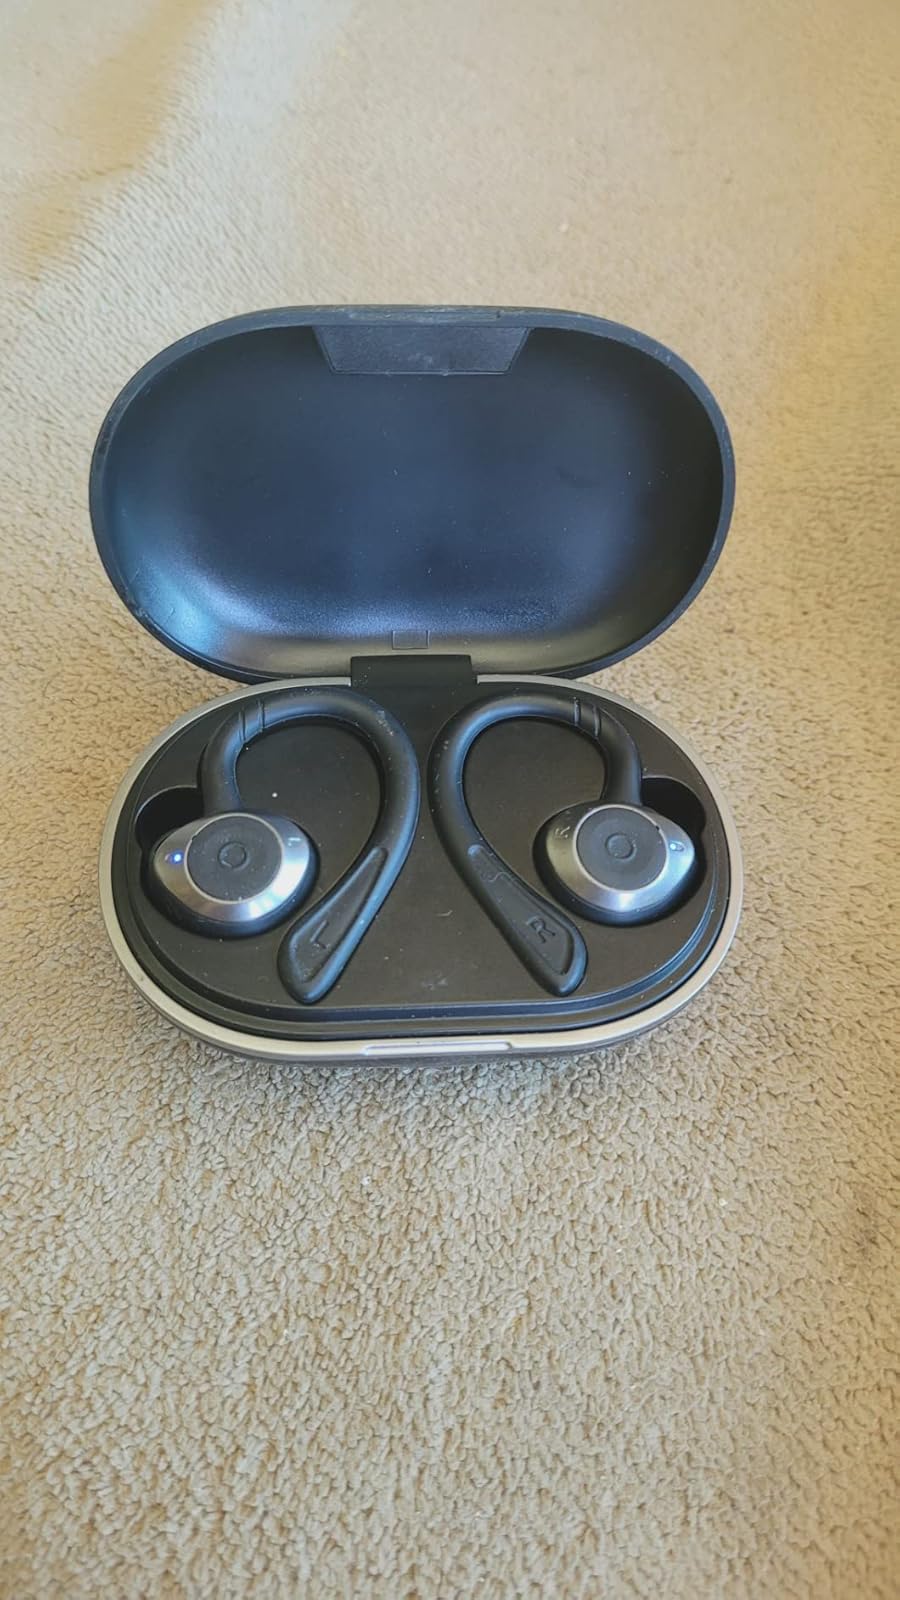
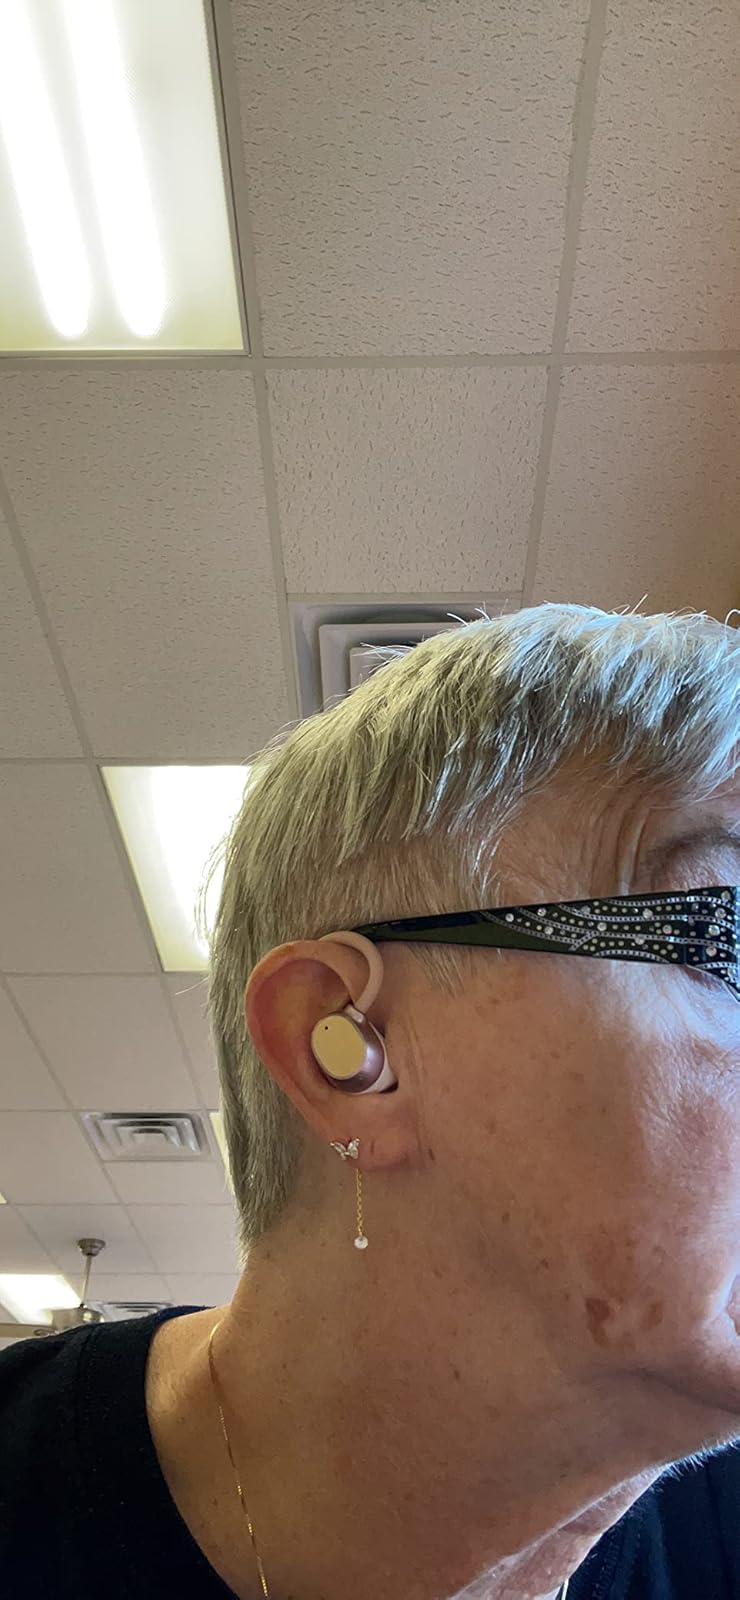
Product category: earbuds
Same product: no